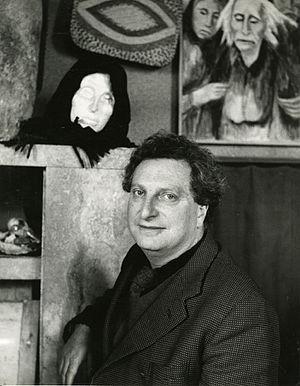
Carlo Levi est un écrivain, médecin, peintre, journaliste et homme politique italien.